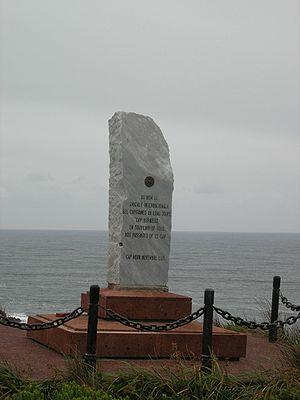
Monument en hommage aux caphorniers erige en 1989 ( Chili )
Une plaque commémorative est généralement apposée sur un bâtiment, un monument, une façade, une fontaine, à l'intérieur d'une église, etc. Elle peut prendre la forme d'une pierre commémorative.
Un cap-hornier est un navire qui a franchi le cap Horn dans un sens ou dans l'autre. Par extension, il désigne également les marins qui ont franchi ce cap mythique le plus au sud de l'Amérique du Sud.
L'île Horn est l'île la plus méridionale de l'archipel L'Hermite, archipel chilien de la Terre de Feu. Elle est surtout connue pour abriter le cap Horn et est souvent considérée comme la terre la plus méridionale d'Amérique même si ce titre revient aux îles Diego Ramirez, à 105 kilomètres à l'ouest-sud-ouest de l'île Horn. La ville d'Ushuaïa se trouve à 138 km au nord-nord-ouest.